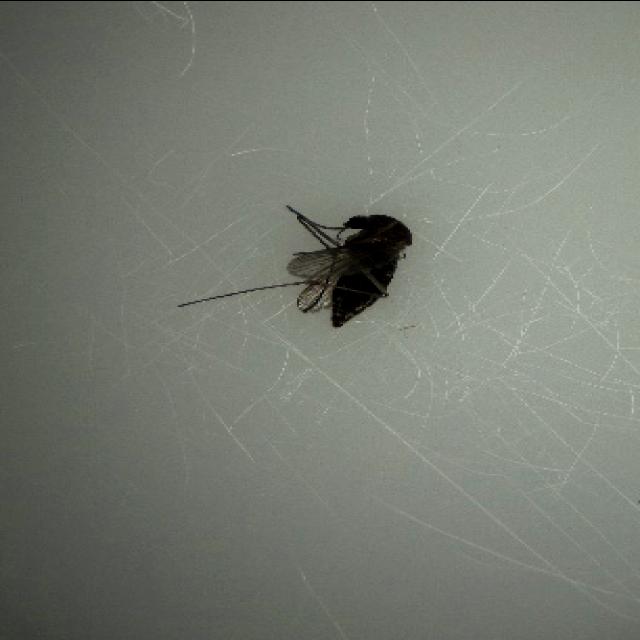
Species: culex_tritaeniorhynchus